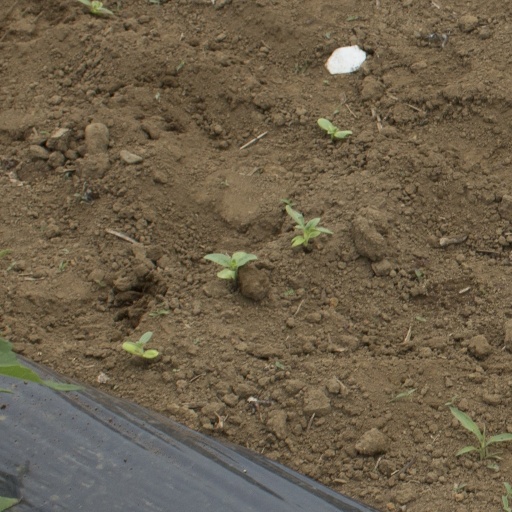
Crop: Jerusalem artichoke